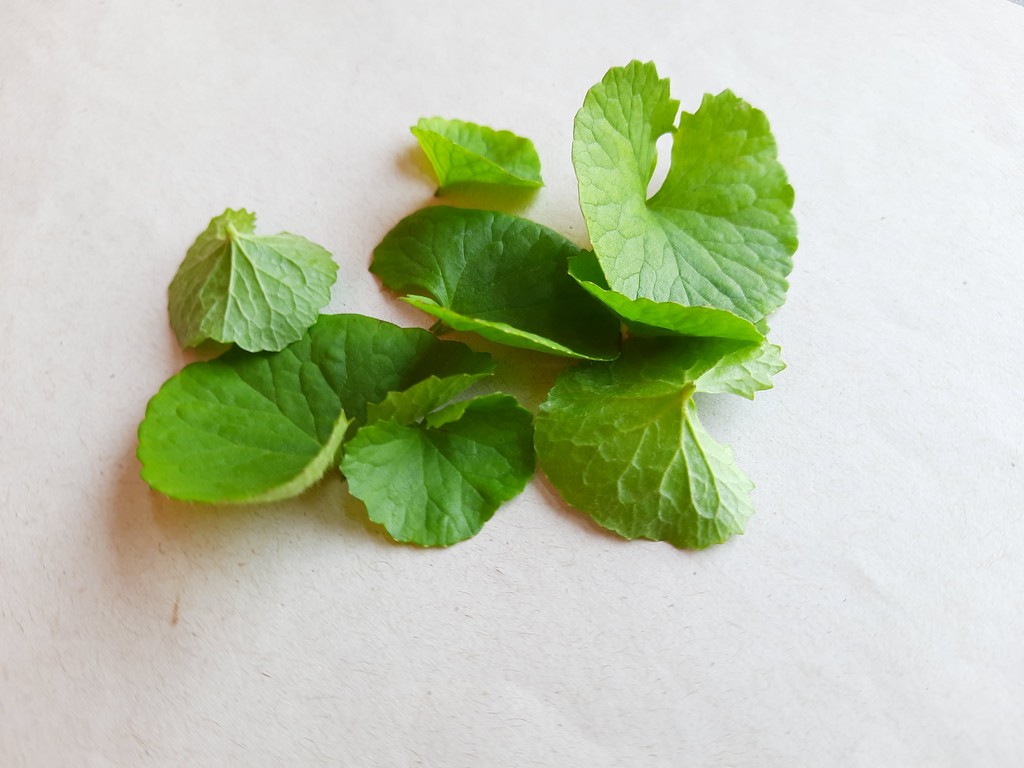
Label: Healthy